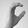
ASL letter: C